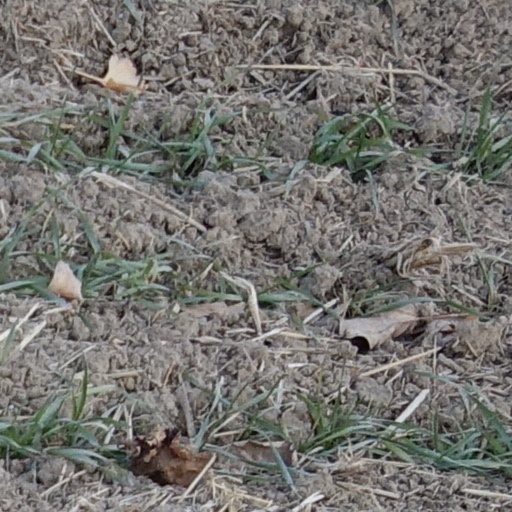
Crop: wheat